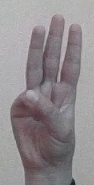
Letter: thaa